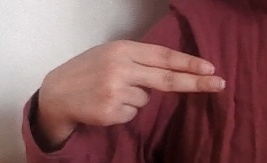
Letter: ain